Doris Fuchs

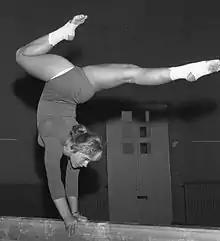
Fuchs at the 1960 Olympics

Doris Gudrun Fuchs (later "Brause", born June 11, 1938) is a retired American gymnast who won four gold medals at the 1963 Pan American Games.